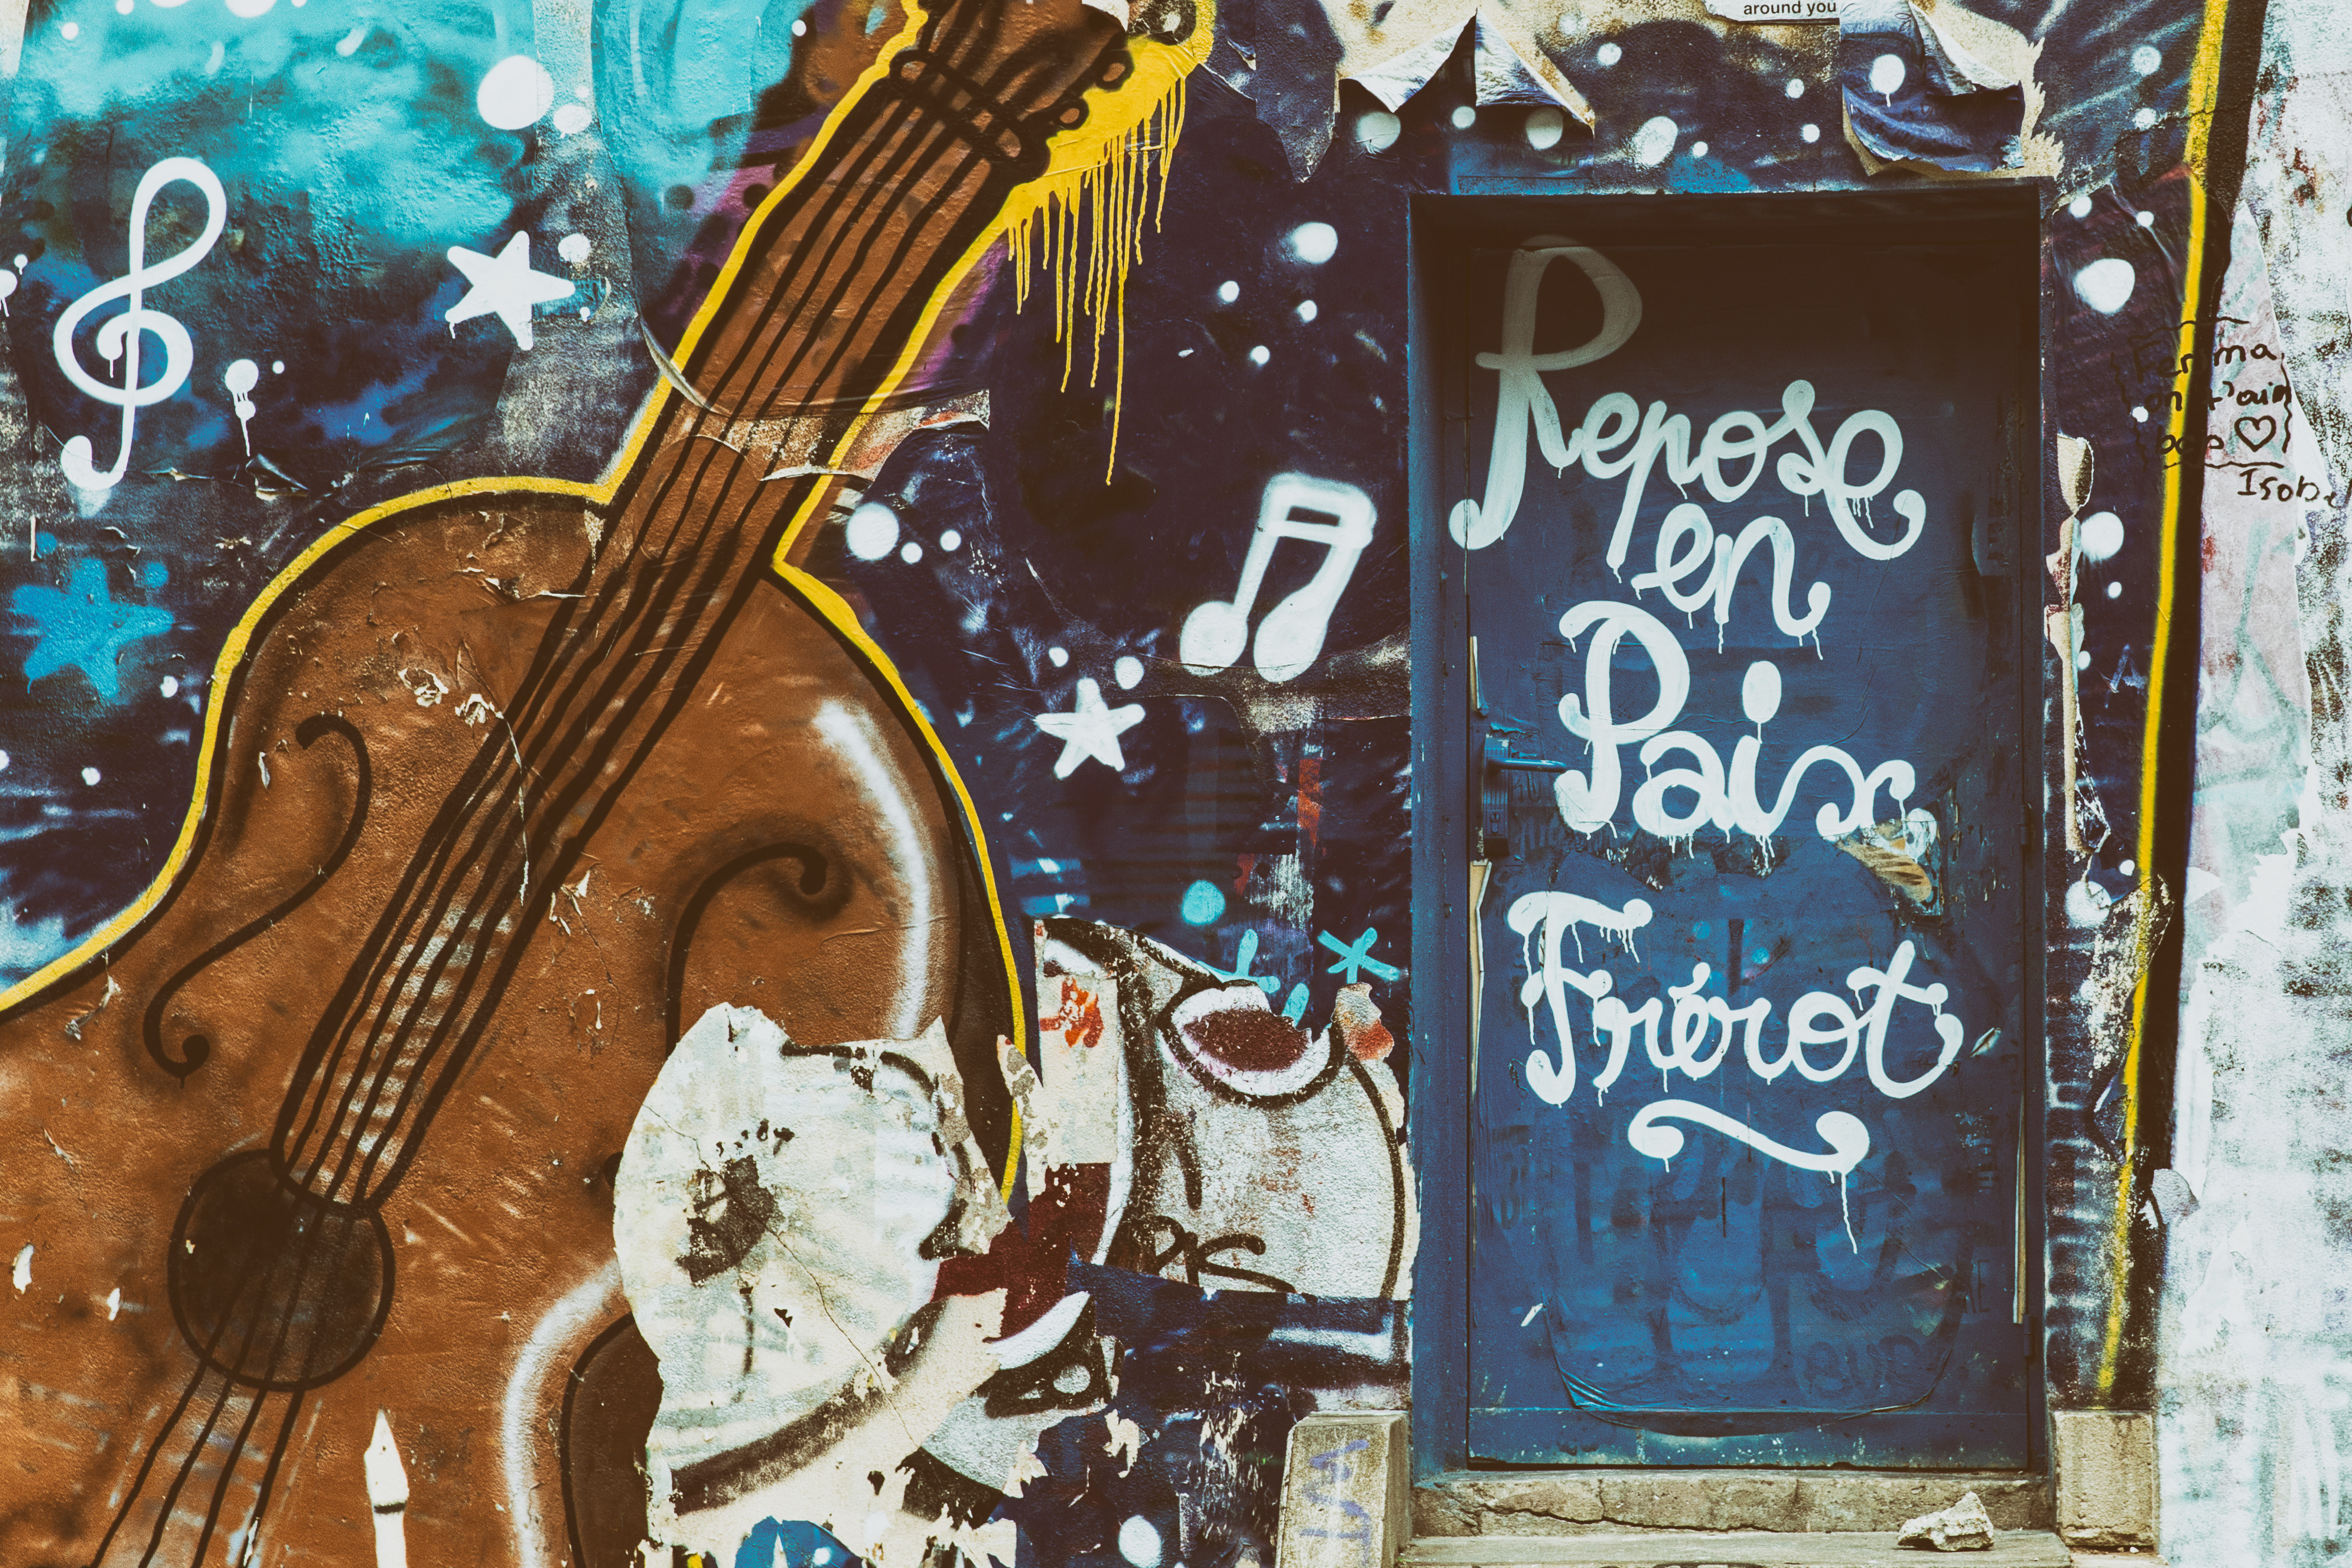
string instrument, blue, musical instrument, text, brown, guitar, art, street art, music, font, string instrument accessory, visual arts, plucked string instruments, violin, wood, graffiti, bowed string instrument, rust